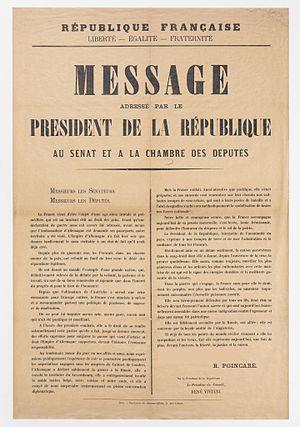
Déclaration du Gouvernement à la Chambre des députés et au Sénat, lue par René Viviani, président du conseil. Paris, 4 août 1914
René Viviani, né le 8 novembre 1863 à Sidi Bel Abbès et mort le 6 septembre 1925 au Plessis-Robinson, est un homme politique français. Il est député de la Seine entre 1893 et 1910, puis de la Creuse de 1910 à 1922, cofondateur du journal L'Humanité avec Jean Jaurès, ministre du Travail et président du Conseil au moment de la déclaration de la guerre de 1914-1918.
Raymond Poincaré, né le 20 août 1860 à Bar-le-Duc et mort le 15 octobre 1934 à Paris, est un avocat et homme d'État français. Il est le président de la République française du 18 février 1913 au 18 février 1920.